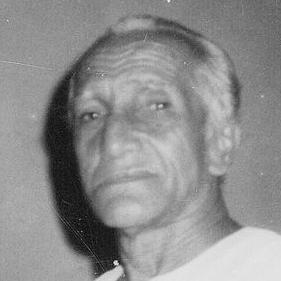
Age: 70